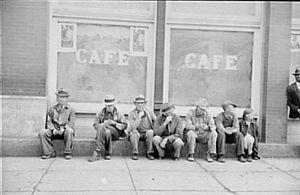
Carl Mydans est un photographe photojournaliste américain.